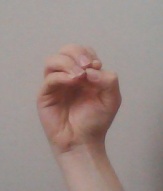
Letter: ha